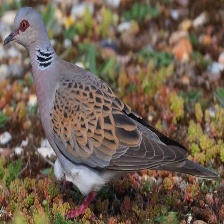
Species: EUROPEAN TURTLE DOVE
Scientific name: STREPTOPELIA TURTUR